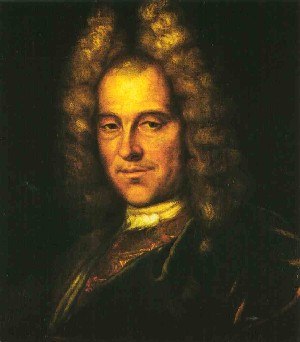
Johann Joseph Fux
Johann Joseph Fux var en østrigsk komponist, musikteoretiker og pædagog i slutningen af barokperioden. Han er mest kendt som forfatter til "Gradus ad Parnassum", – en lærebog om grundlaget for komposition, der er blevet den mest indflydelsesrige bog om Palestrinastil renæssancepolyfoni. Næsten alle moderne kurser om renæssancens kontrapunkt, en grundpille af musiklæseplaner, står i nogen grad i gæld til Fuxs arbejde.